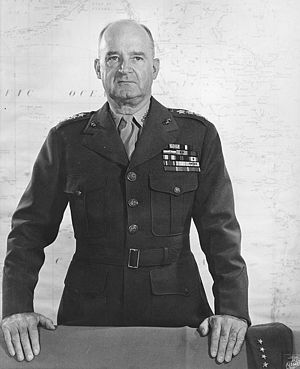
Alexander Vandegrift / Biografi / Kommandant for marinekorpset
Vandegrift som kommandant for marinekorpset.
Alexander Archer Vandegrift, KBE, CB var general i det amerikanske marinekorps. Han havde kommandoen over 1. marinedivision frem til sejren i dens første landoffensiv under 2. verdenskrig i Slaget om Guadalcanal. For sin indsats under Felttoget på Salomonøerne modtog han kongressens Medal of Honor. Vandegrift blev senere den 18. kommandant for Marinekorpset og var den første marineofficer, som blev udnævnt til firestjernet general mens han var i aktiv tjeneste.